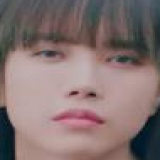
ca sĩ Thiều Bảo Trâm